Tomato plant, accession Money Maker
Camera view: tilt-top (135 deg); turntable rotation: 330 degrees
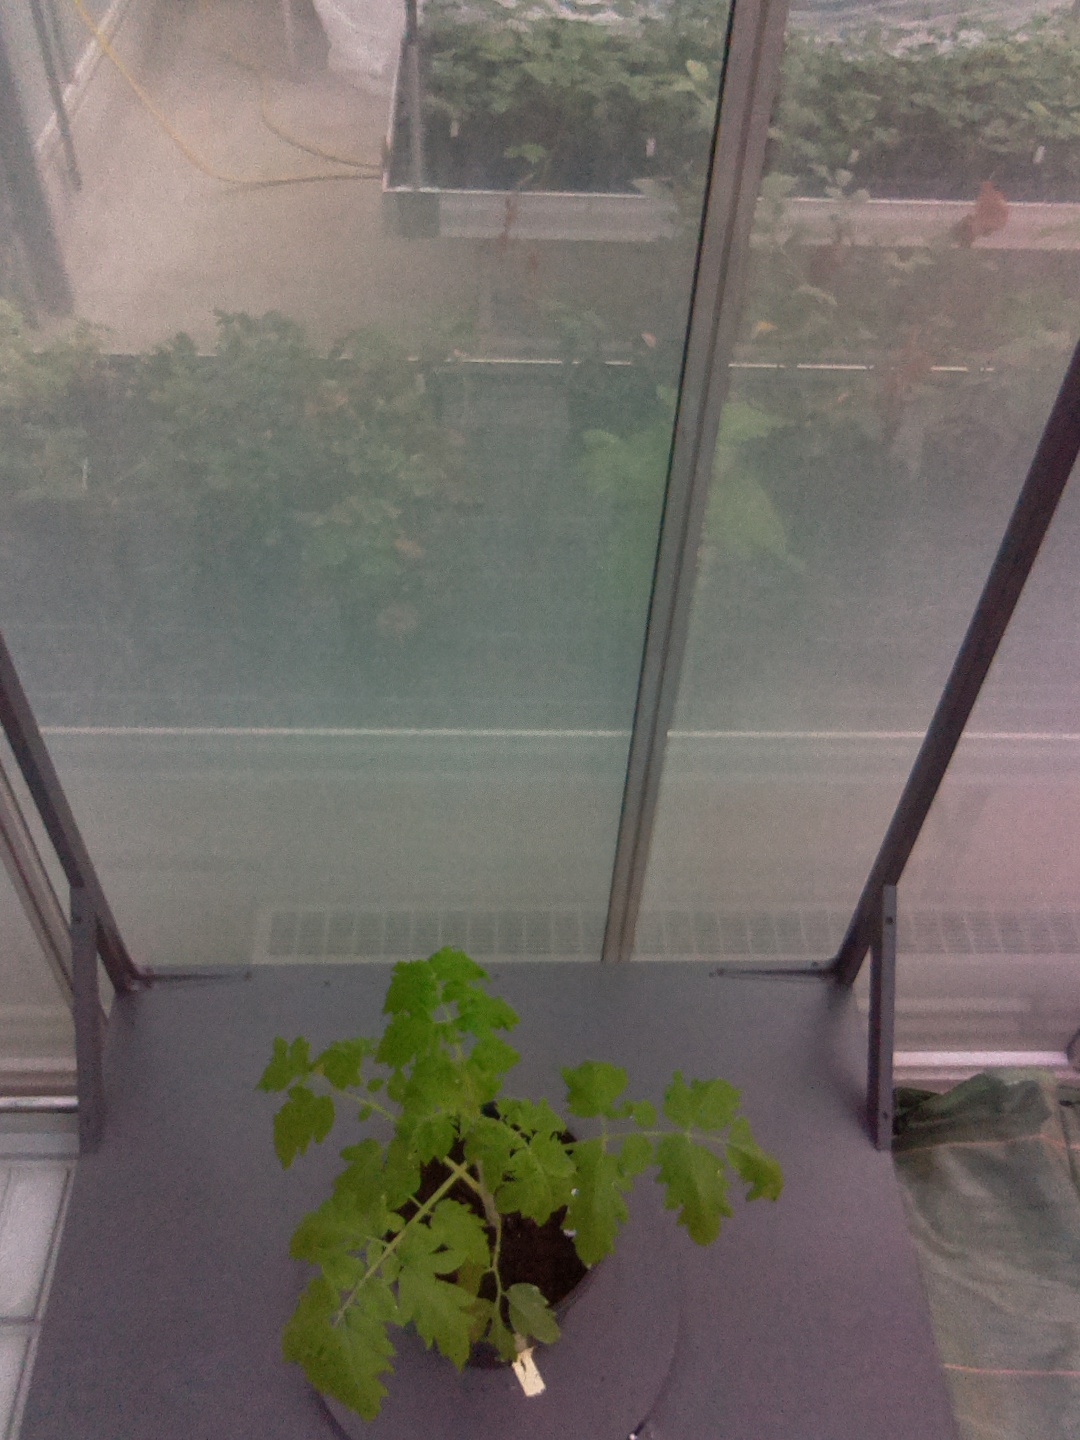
BBCH growth stage 13: 6 of true leaves visible